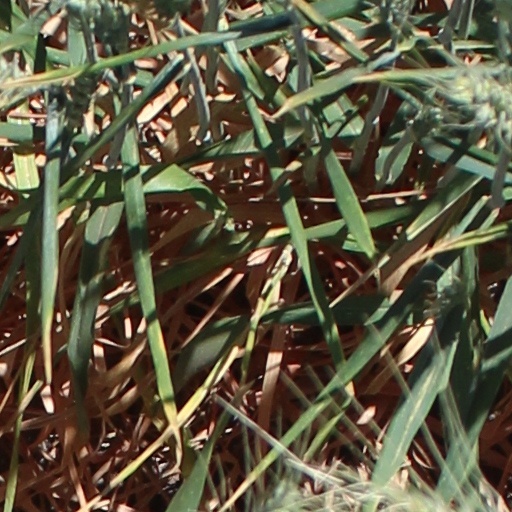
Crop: wheat